Danish royal family

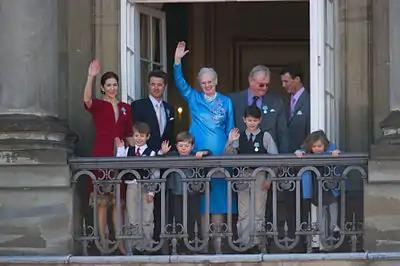
The royal family of Denmark during the Queen Margrethe II's 70th birthday on 16 April 2010. "From left to right:" Queen Mary of Denmark (then Crown Princess), Count Felix (then Prince Felix), King Frederik X (then Crown Prince), Crown Prince Christian (then Prince Christian), Queen Margrethe II, Count Nikolai (then Prince Nikolai), Prince Henrik, Prince Joachim and Princess Isabella

The Danish royal family is the dynastic family of the monarch of Denmark. While some members of the Danish royal family hold the title of "Prince(ss) of Denmark", descendants of Margrethe II additionally bear the title "Count(ess) of Monpezat". Children of the monarch are accorded the style of "His/Her Royal Highness". The King and Queen are styled "Majesty".